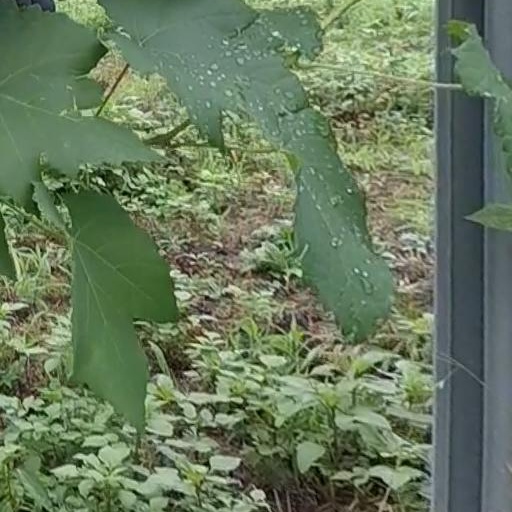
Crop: grape